Cyclone Tauktae

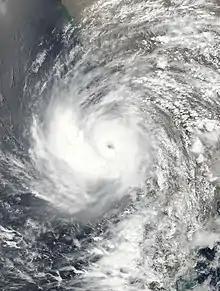
Very Severe Cyclonic Storm Tauktae on 16 May paralleling the west coast of India

Although it remained offshore, Tauktae brought heavy rainfall to Kerala. An average of of rain fell across the state on 15 May, damaging its agriculture and power infrastructure. Flash floods occurred and soil was waterlogged in Kerala. Over a hundred homes sustained damage throughout the state. Two people were killed in Ernakulam and Kozhikode districts of Kerala, with a state total of 10. Severe coastal erosion occurred in Ambalappuzha, Cherthala, and Karthikappally. Homes were damaged or destroyed in Alappuzha and Kadakkarappally by Tauktae's strong winds. Numerous trees were uprooted and power supplies were disrupted in Alappuzha. Several districts and municipalities reported considerable impacts from heavy rain. Floodwaters in Kerala's Central Division washed out at least of crops worth ₹52 million (US$710 thousand). Agricultural losses statewide reached ₹8.28 billion (US$113 million) The coast of Karnataka was buffeted by high winds and heavy rain, while waves with heights as high as tall drifted through the Arabian Sea. Over 70 villages in seven districts of Karnataka were affected by the cyclone, according to the Karnataka State Disaster Management Authority. of rain fell at Nada Station in Kundapur Taluk, Karnataka, while several other stations recorded at least of rainfall. Sustained winds of battered the state coastline for hours, damaging at least 112 homes, with at least 139 electricity poles being blown over.